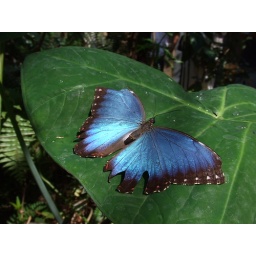
Blue Morpho in the butterfly house at Cedar Cabins.